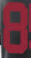
Number: 8